Simon Poulsen

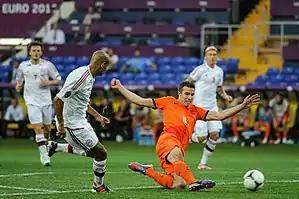
Poulsen looks on as Robin van Persie attempts a shot during a match between Denmark and the Netherlands at UEFA Euro 2012.

Following the World Cup tournament, Poulsen was called up to the national team two months later and started against Germany on 11 August 2010, only to suffer an injury and was substituted in the 28th minute, as the national team drew 2–2. It wasn't until on 1 February 2011 when he was called up to the national team once again. Poulsen was featured against England on 9 February 2011 and was at fault for conceding an equalising, leading him to be substituted at half time, as Denmark lost 2–1. Despite this, he was later featured three more matches in the UEFA Euro 2012 qualifying, helping Denmark qualify for the UEFA Euro 2012 after coming on as a 76th-minute substitute to help the national side beat 2–1 Portugal on 11 October 2011. In May 2012, Poulsen was inducted in the final squad for Euro 2012. He started in the tournament against Netherlands on 9 June 2012 and set up a goal for Michael Krohn-Dehli, who scored the only goal of the game to help Denmark win 1–0. After the match, Ekstrabladet said about his performance, saying: "If you can talk about revenge from the World Cup two years ago, he got it. He's only grown a few levels. Tactically and playfully, it's great to see how unimpressed he goes to work. The robe was most often shut down. In the first half he was the Dane with the most passes." He then featured two more matches in the tournament for the national team, playing in the left–back position against Portugal and Germany, as they were eliminated in the group stage.